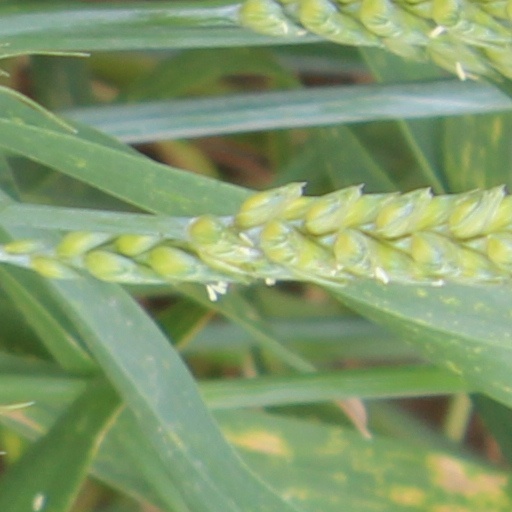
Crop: wheat